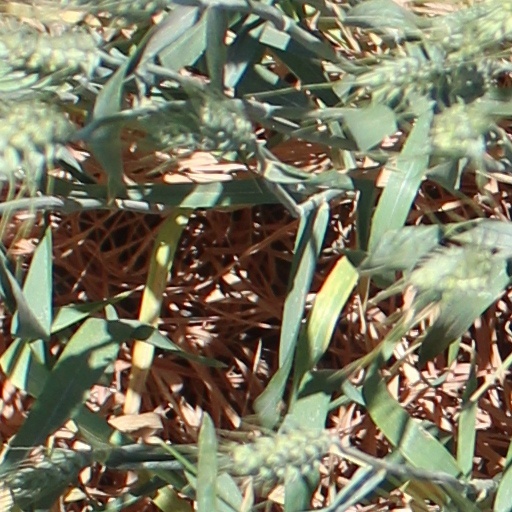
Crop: wheat